Answer in natural language. Which point is closer to the camera taking this photo, point A  or point B? Choose between the following options: A or B
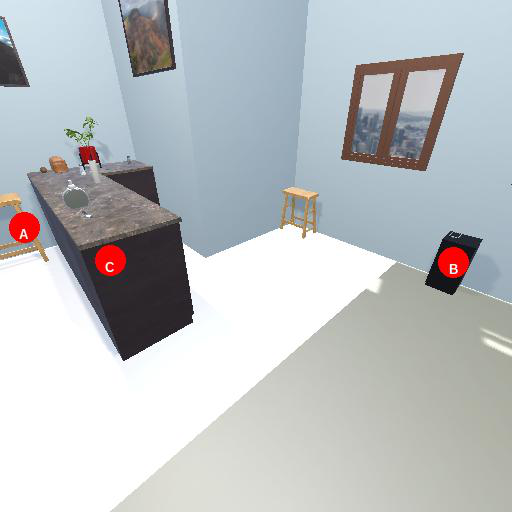
<answer>B</answer>